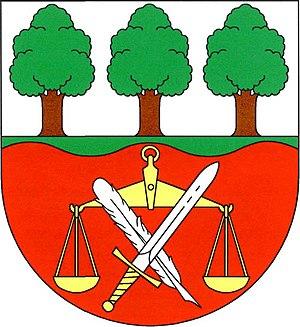
Černé Voděrady est une commune du district de Prague-Est, dans la région de Bohême-Centrale, en République tchèque. Sa population s'élevait à 348 habitants en 2020.